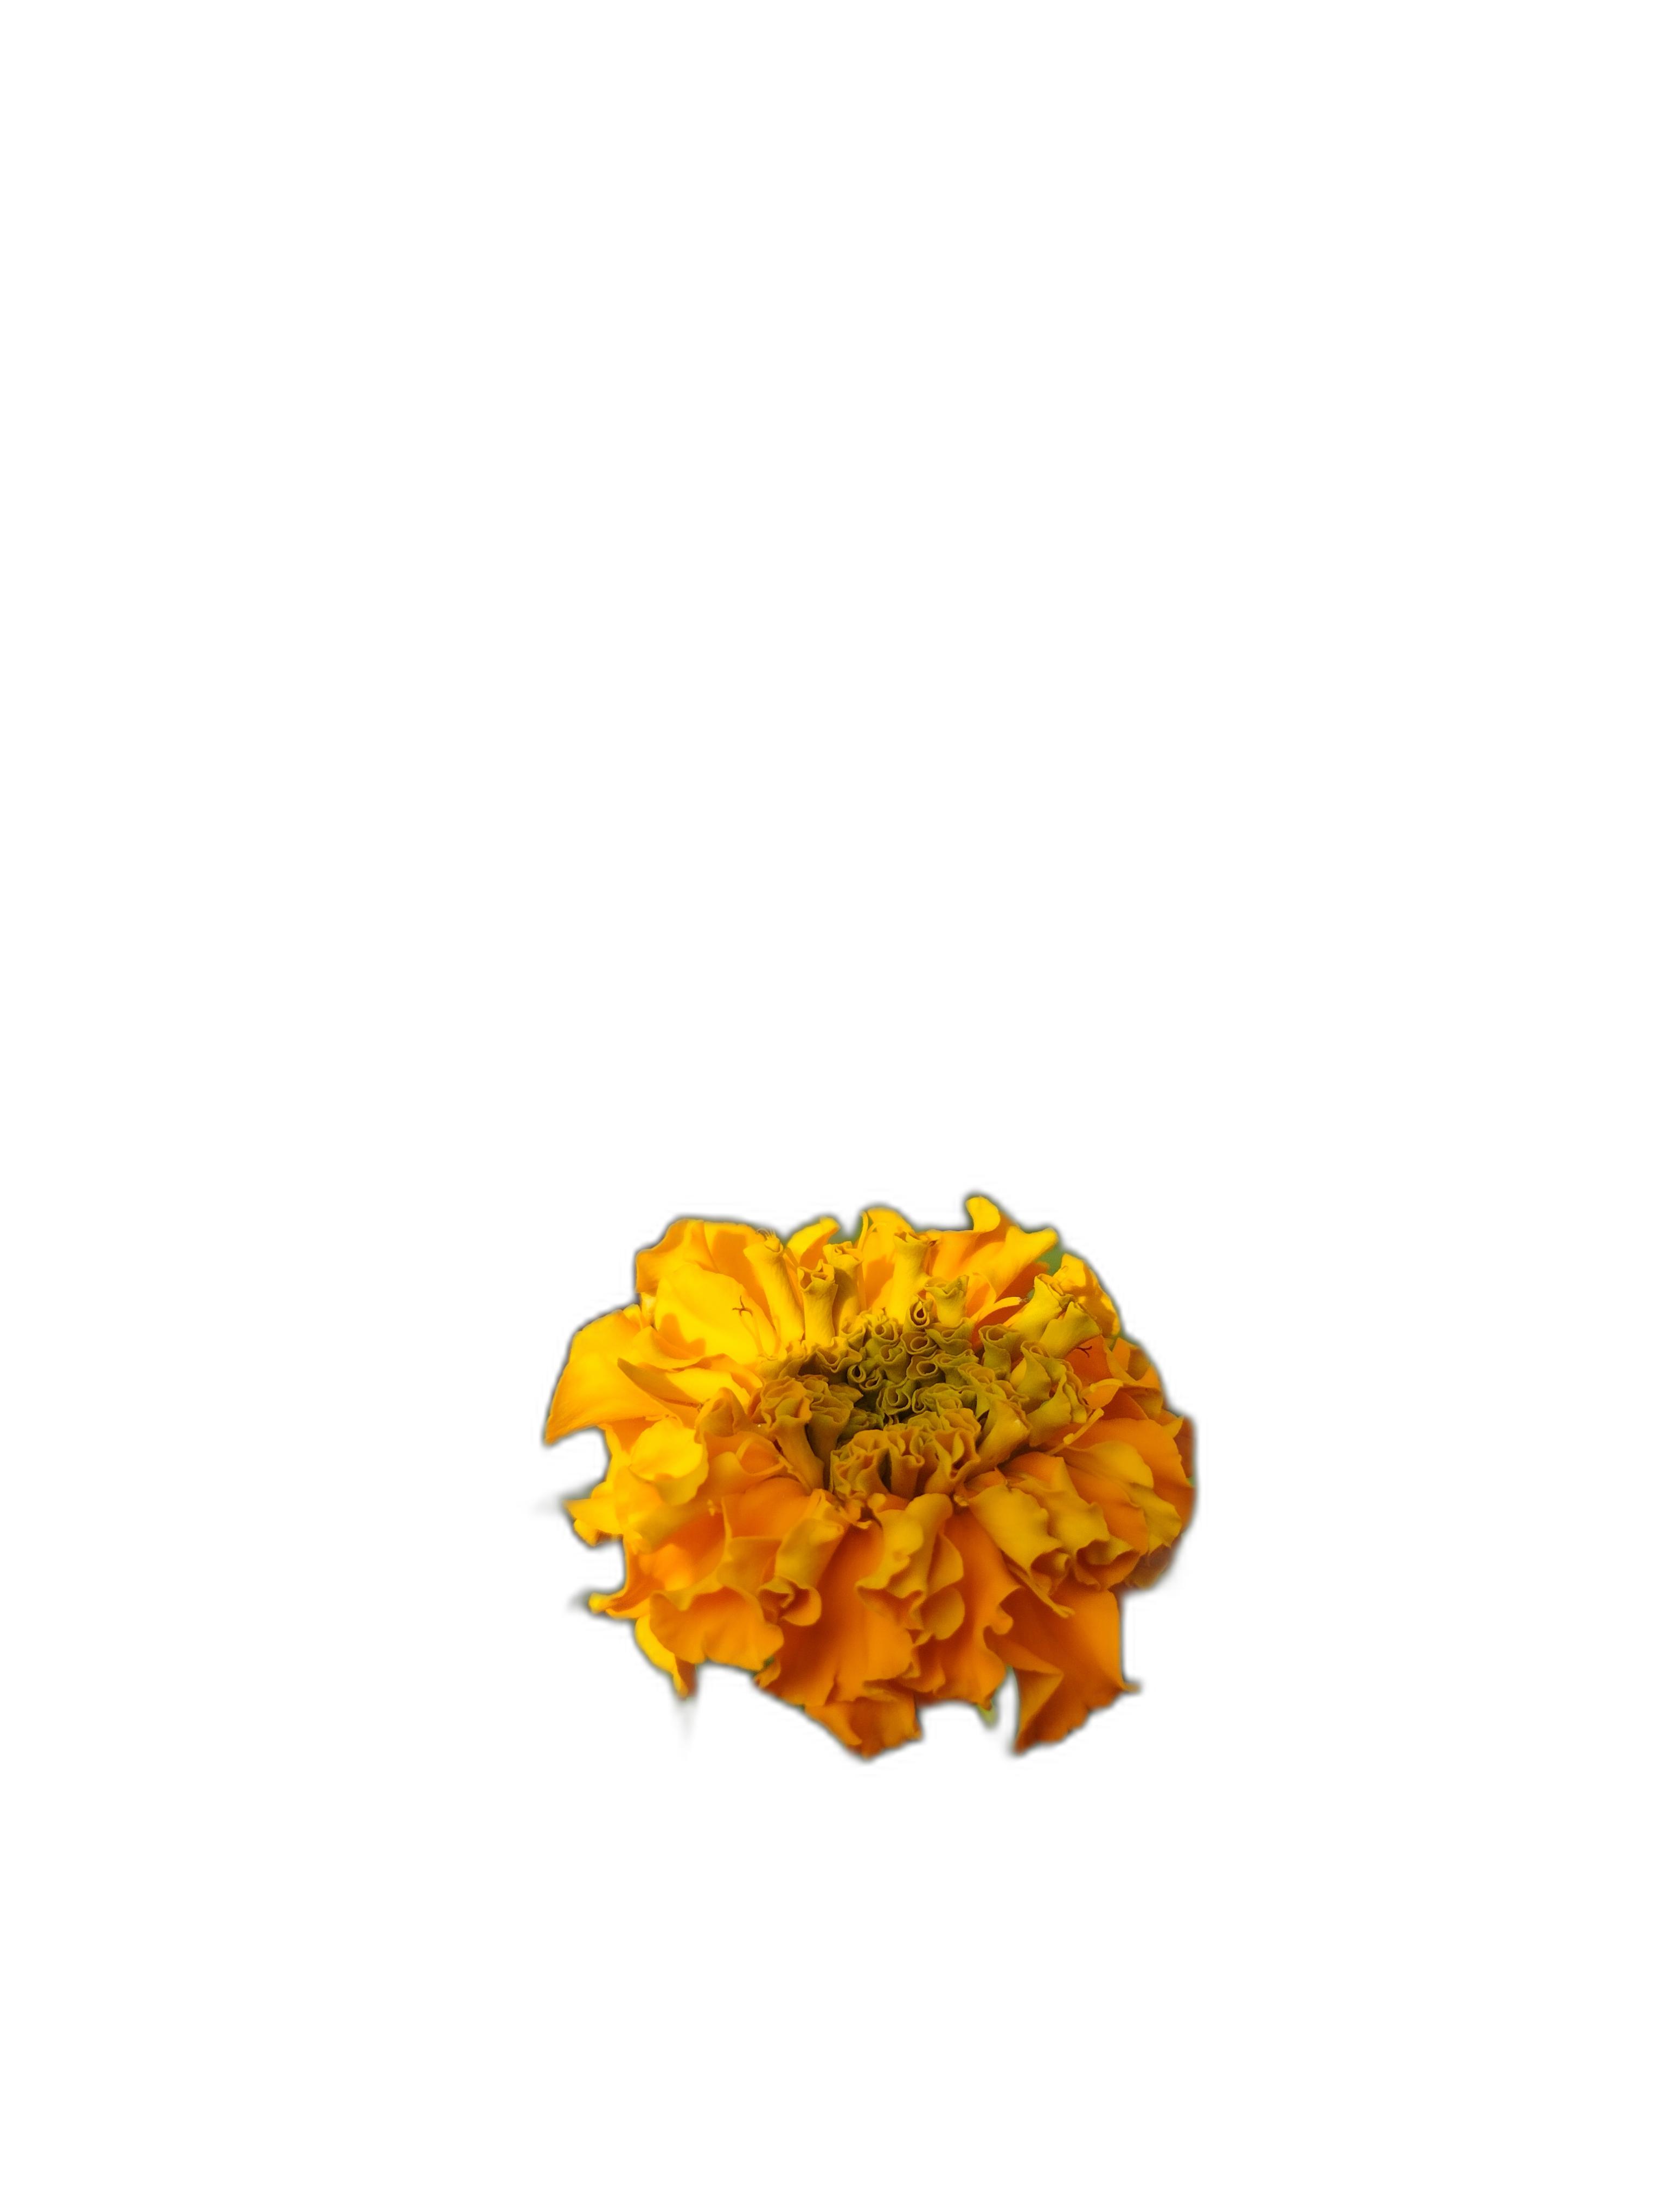
Label: Marigold